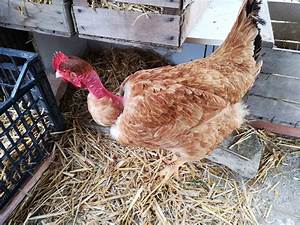
Label: gallina